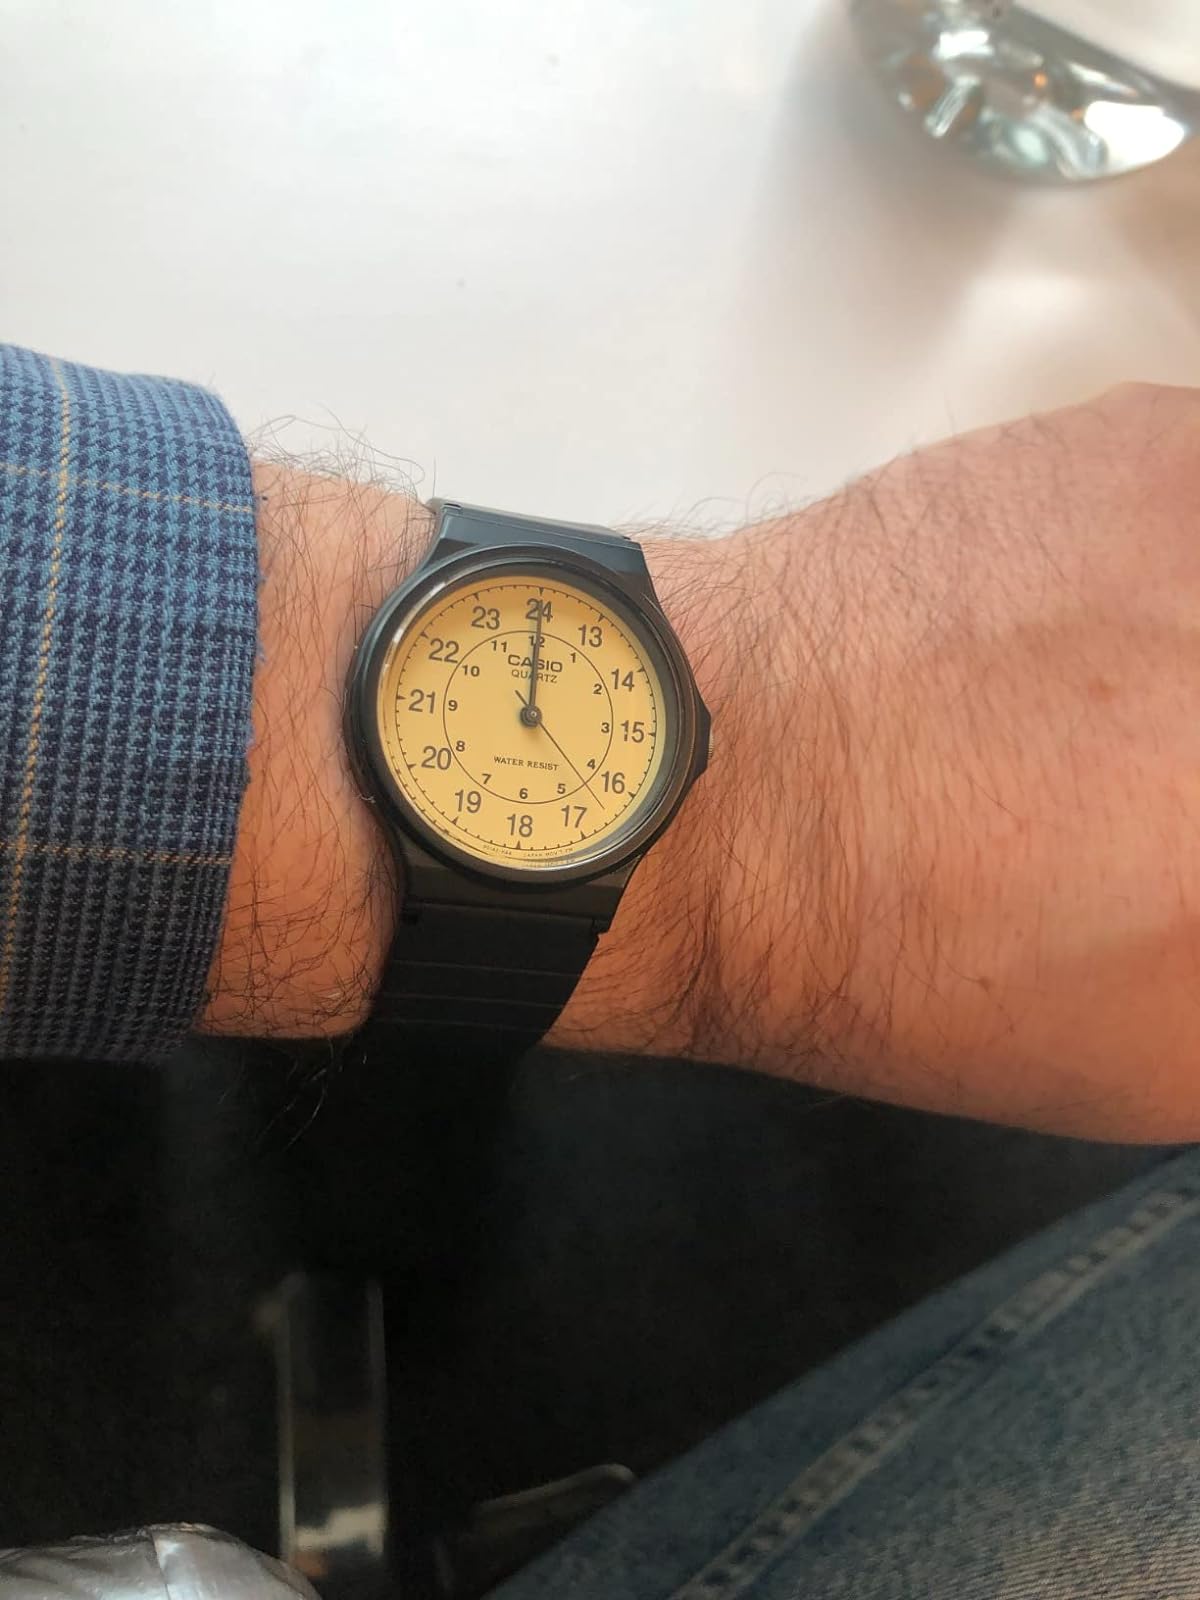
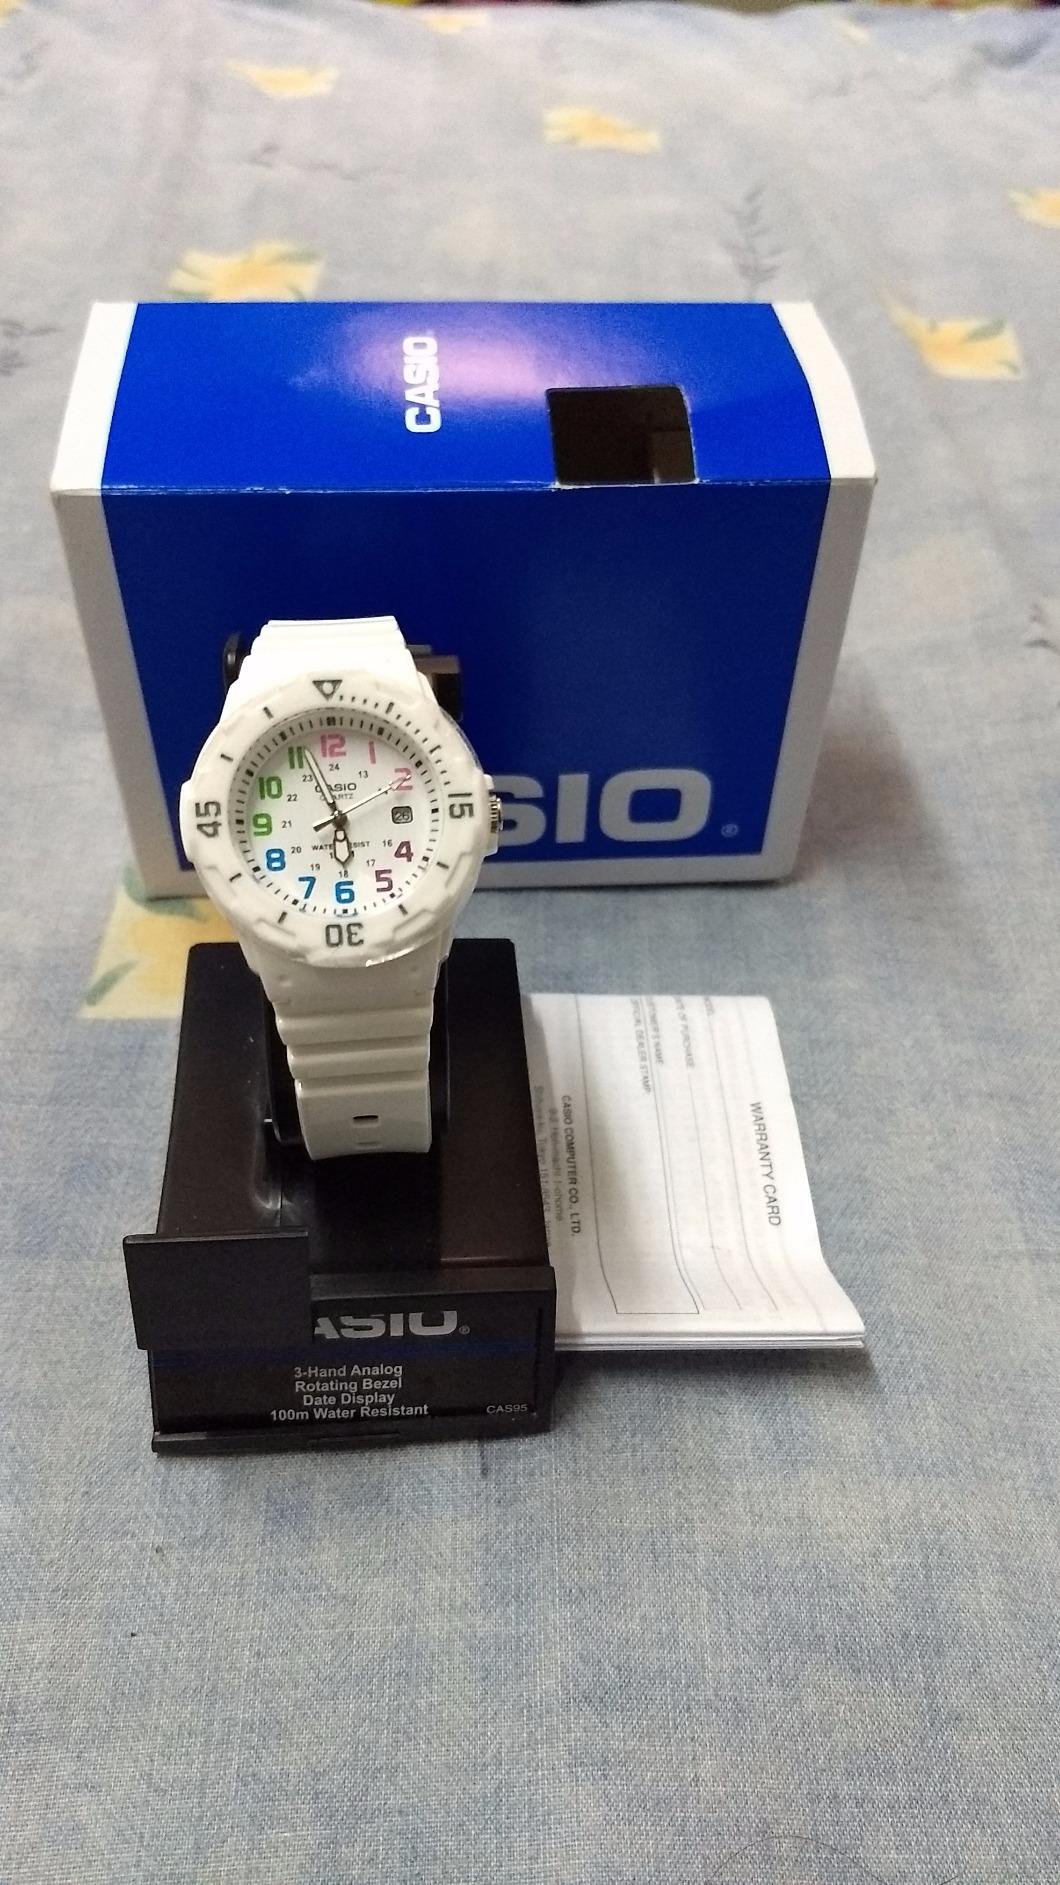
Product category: accessories_watch
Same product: no